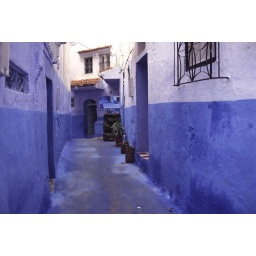
A typical Chefchaouen street bordered by the blue and white houses